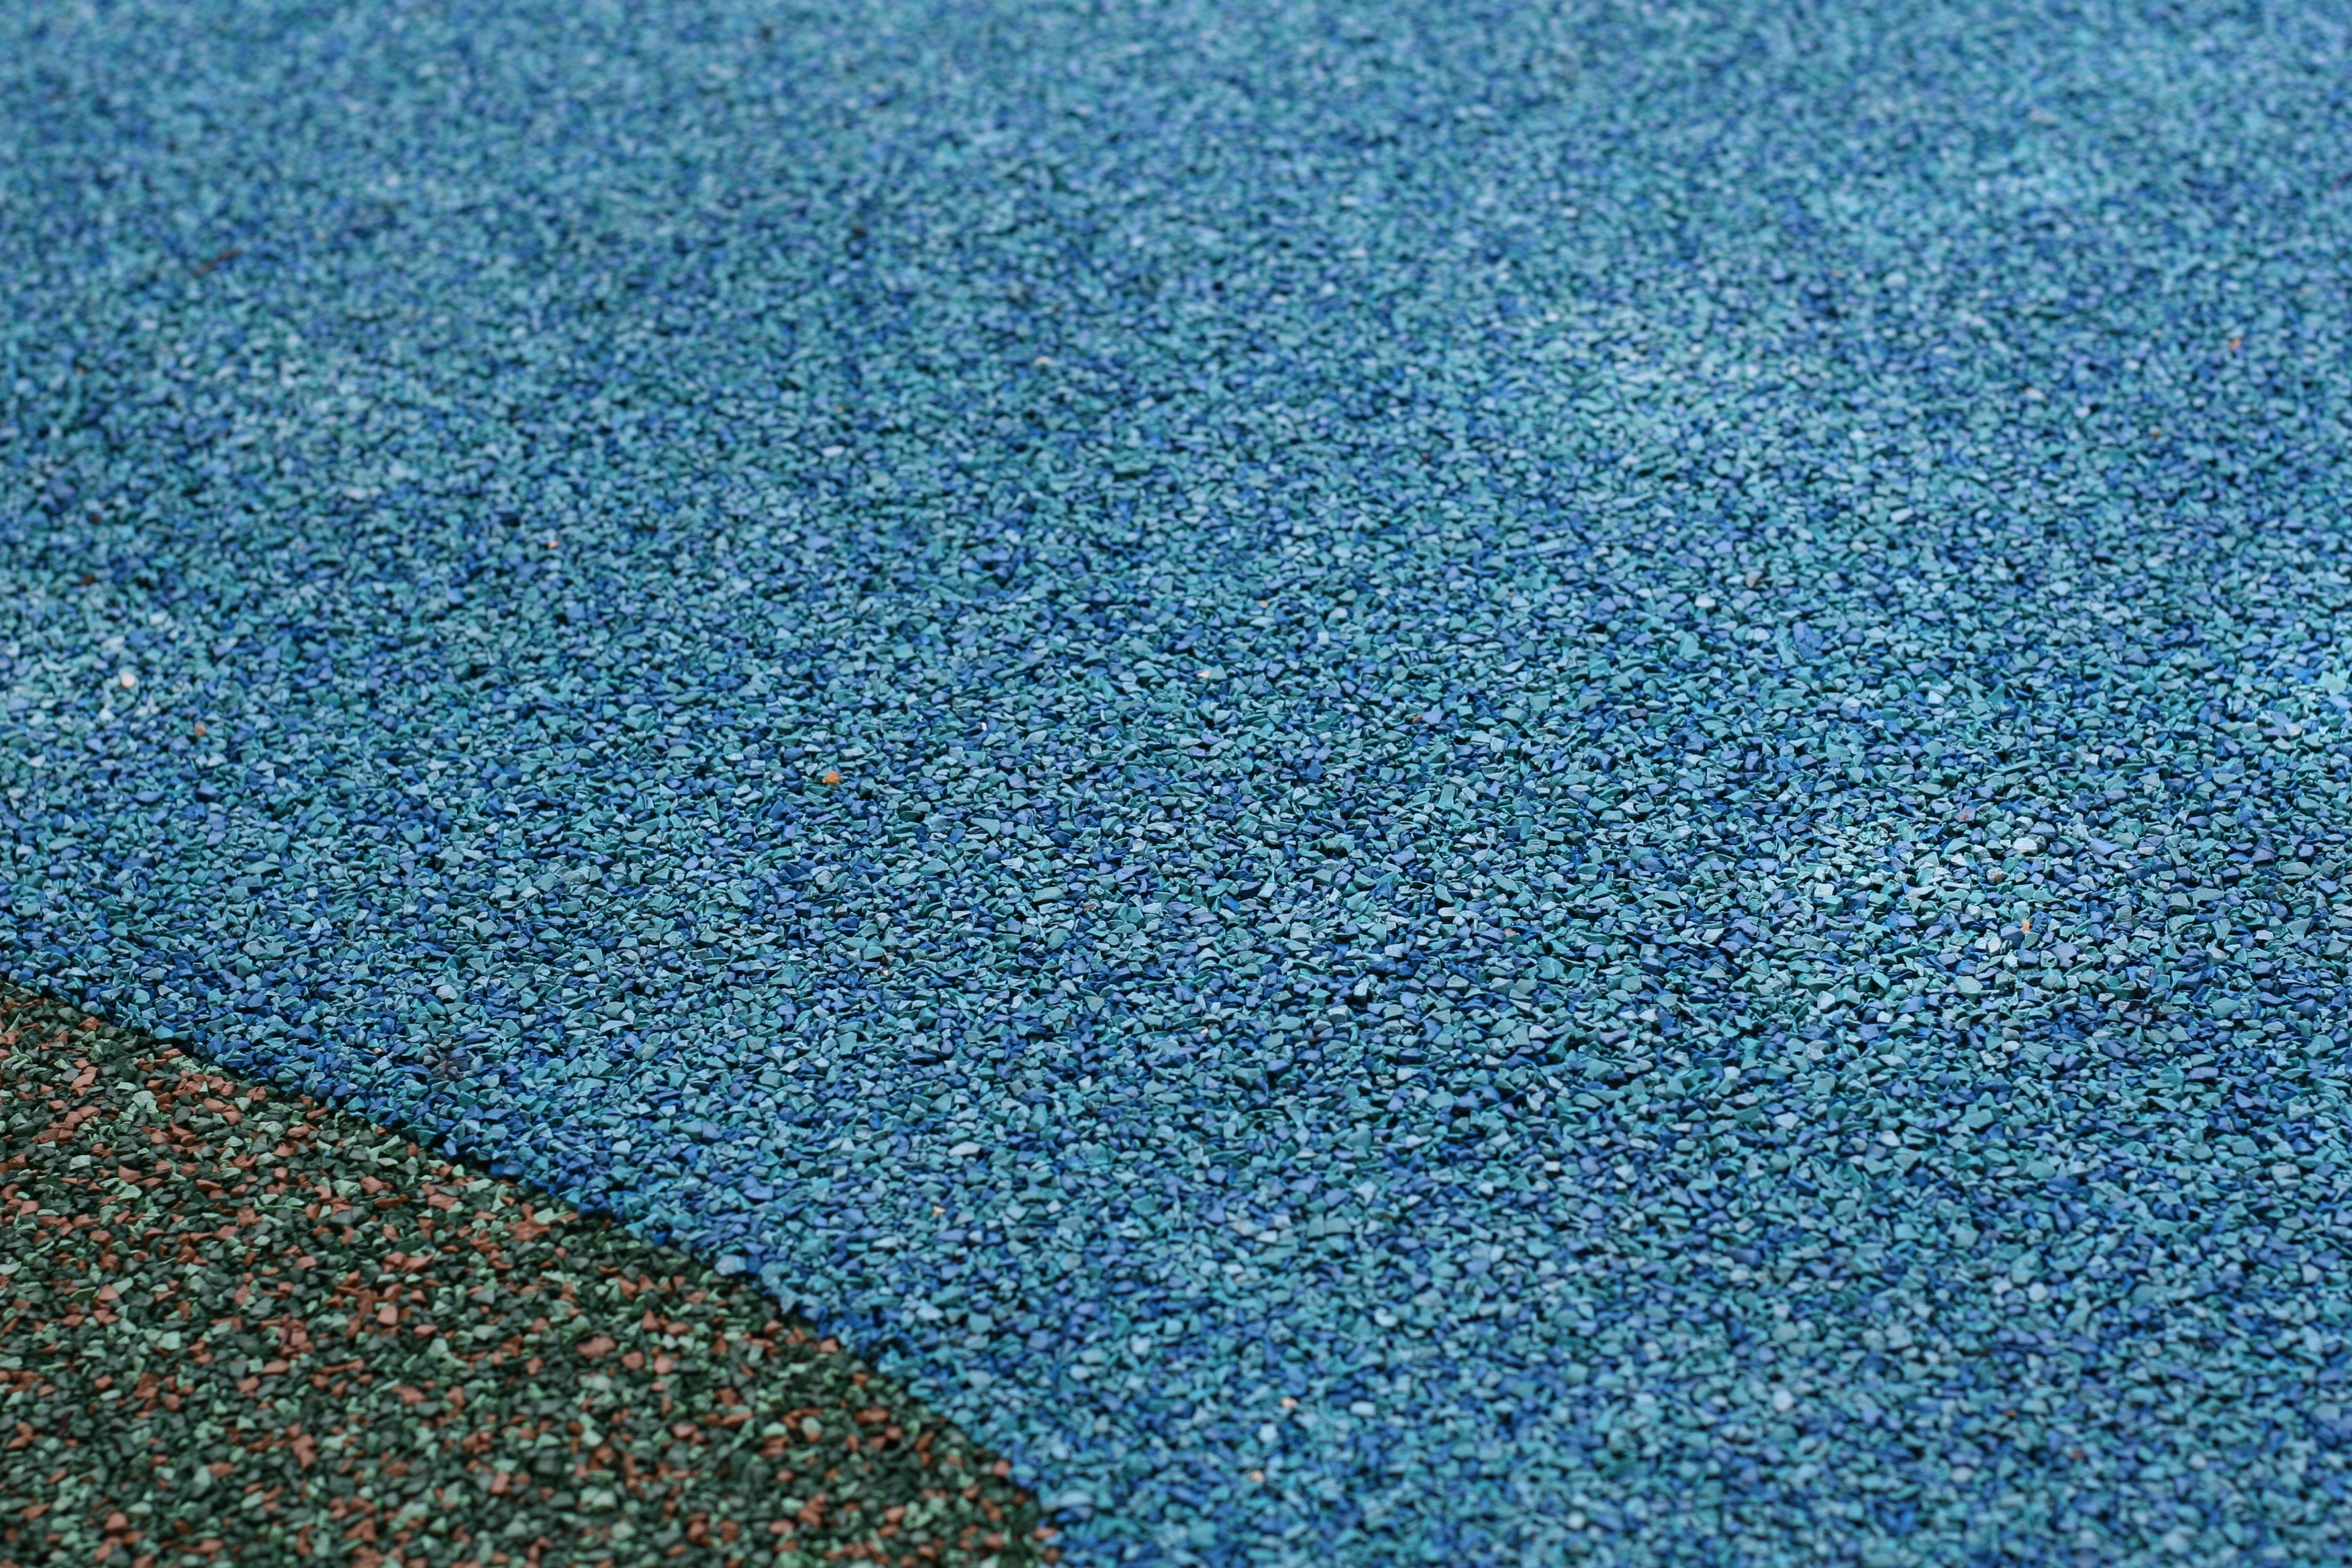
sea, sand, ground, texture, asphalt, soil, blue, tire, surface, playground, ecosystem, rubber, flooring, road surface